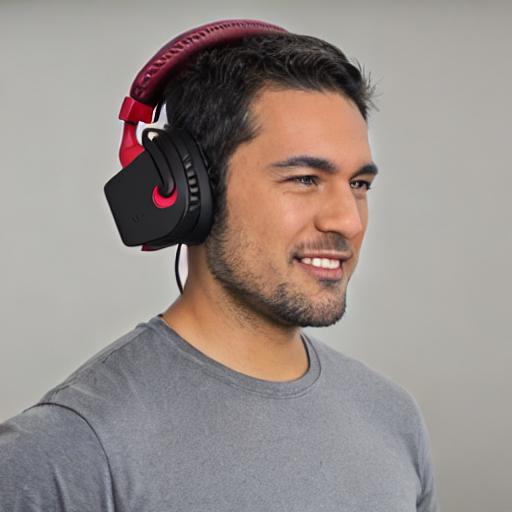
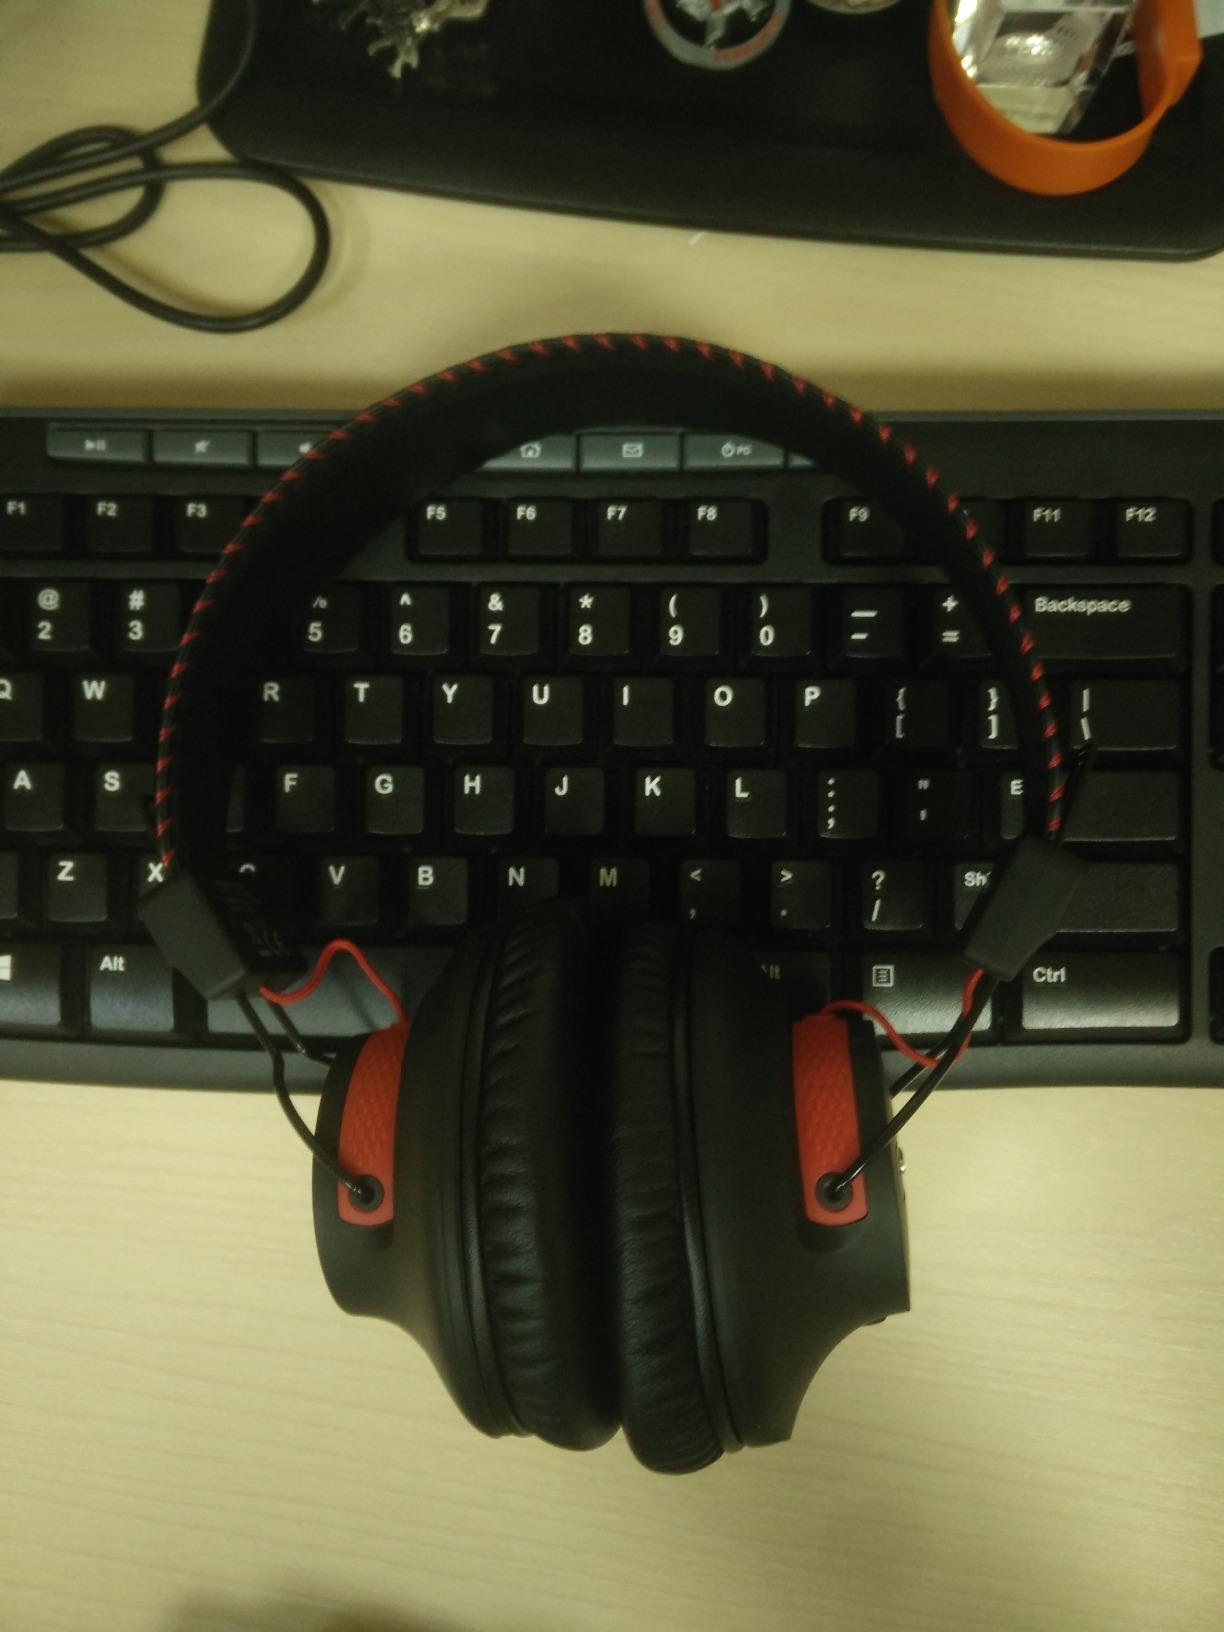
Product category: headphones
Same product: no